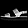
Label: Sandal